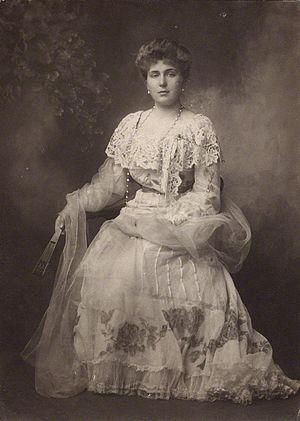
Victoire-Eugénie ou Victoria-Eugénie de Battenberg, Victoria Eugenie of Battenberg, Victoria Eugenie von Battenberg ou Victoria Eugenia de Battenberg est née le 24 octobre 1887 à Balmoral et morte le 15 avril 1969 à Lausanne. Épouse du roi Alphonse XIII, elle fut reine d'Espagne. Elle était la petite-fille de la reine Victoria et la nièce du roi Édouard VII du Royaume-Uni. L'ancien roi d'Espagne, Juan Carlos Iᵉʳ, est son petit-fils.